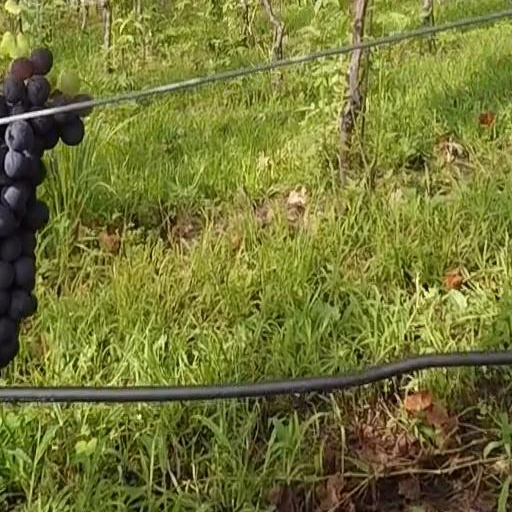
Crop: grape